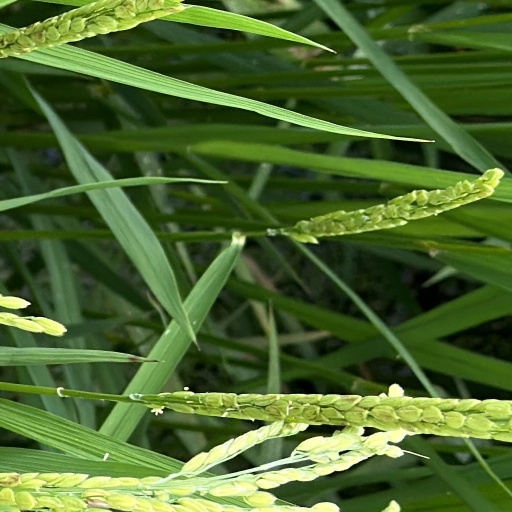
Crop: rice